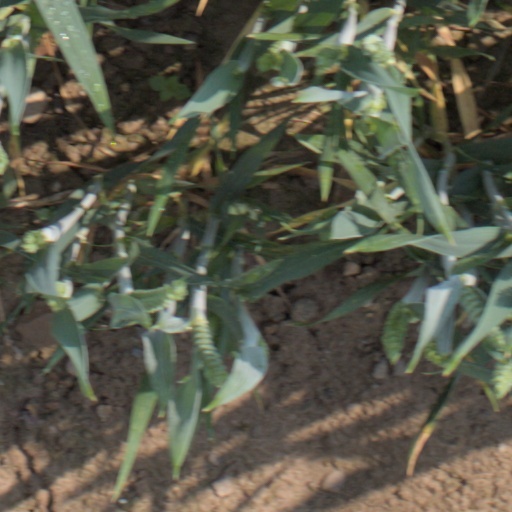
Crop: wheat